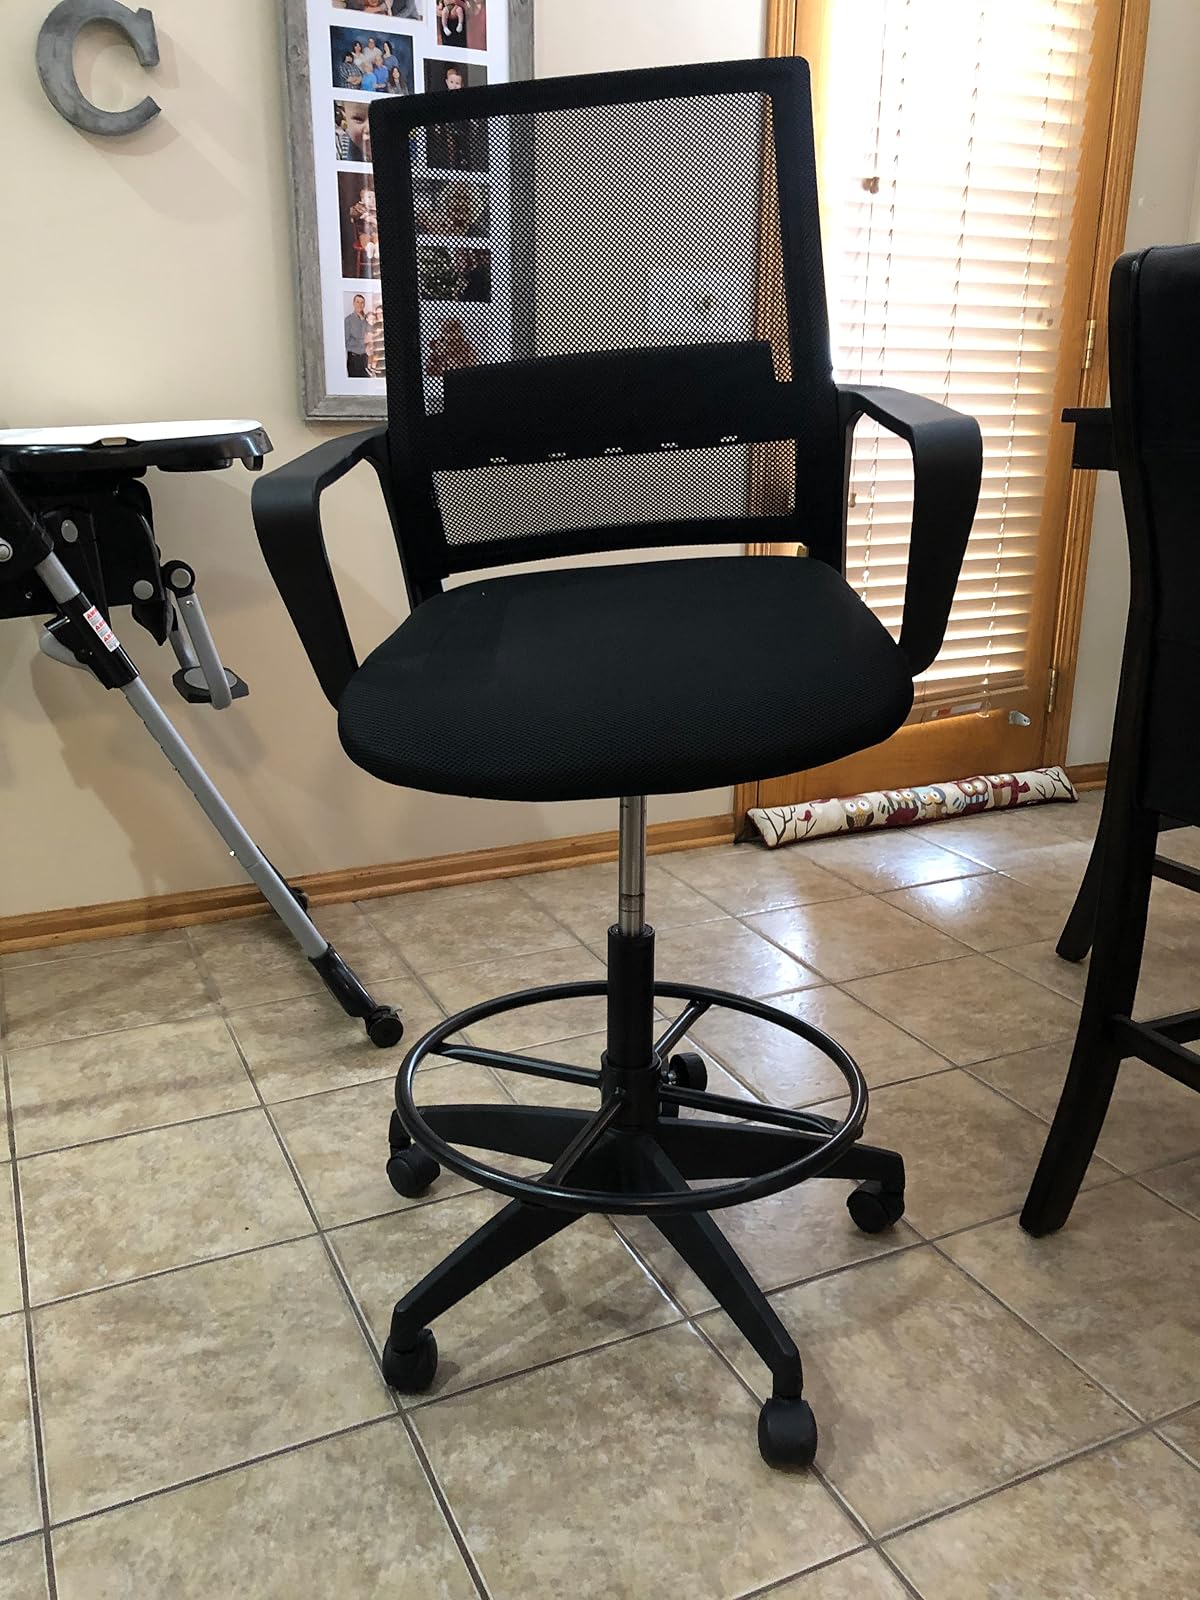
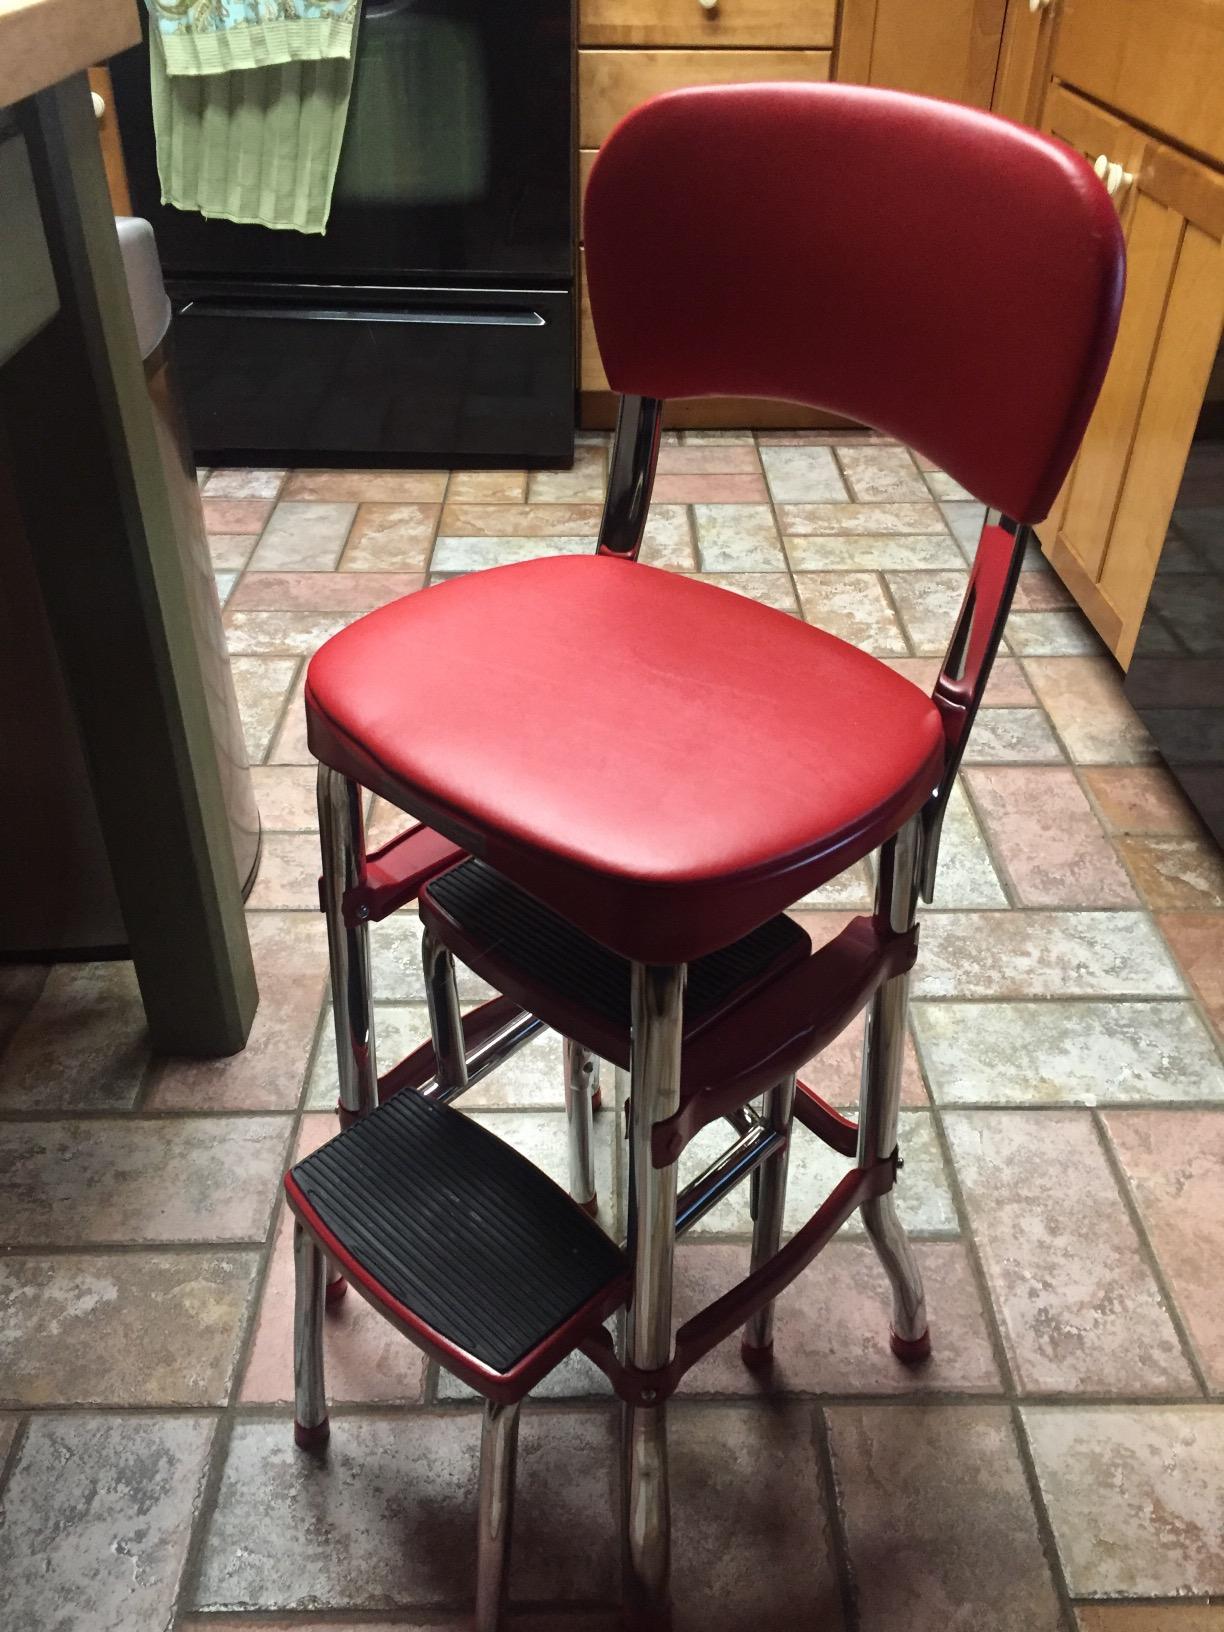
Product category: items_chair
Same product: no